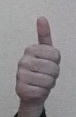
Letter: aleff